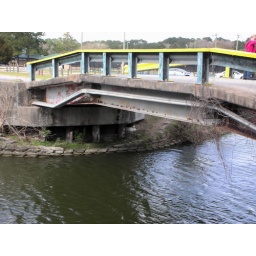
duck nest under bridge